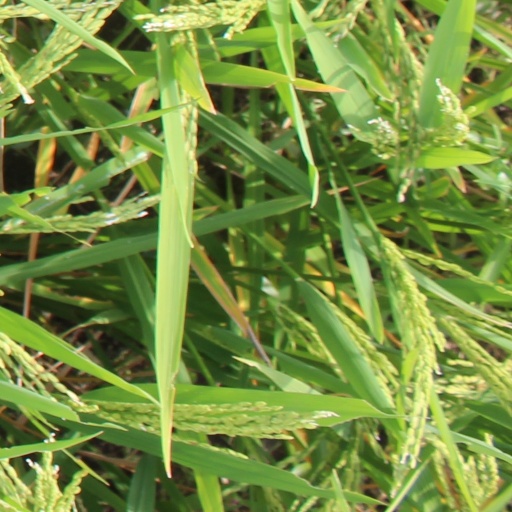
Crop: rice